Gode Wind Farm

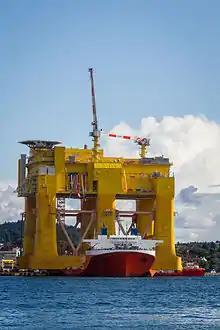
The transformer station Dolwin Beta being transported

Gode 1 has a capacity of 332 MW, Gode 2 has a capacity of 252 MW, and Gode 3 has a capacity of 250 MW, receiving €81/MWh.